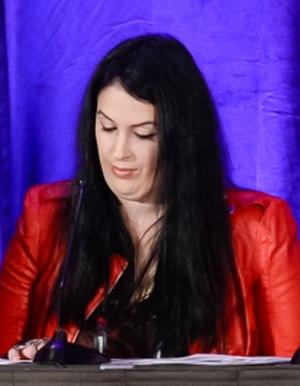
Rhianna Pratchett est une scénariste de jeux vidéo. Elle a notamment écrit les scénarios de Overlord, Mirror's Edge et Heavenly Sword. En septembre 2006, le magazine britannique Edge l'a classée au second rang des 100 femmes les plus influentes de l'industrie des jeux électroniques.